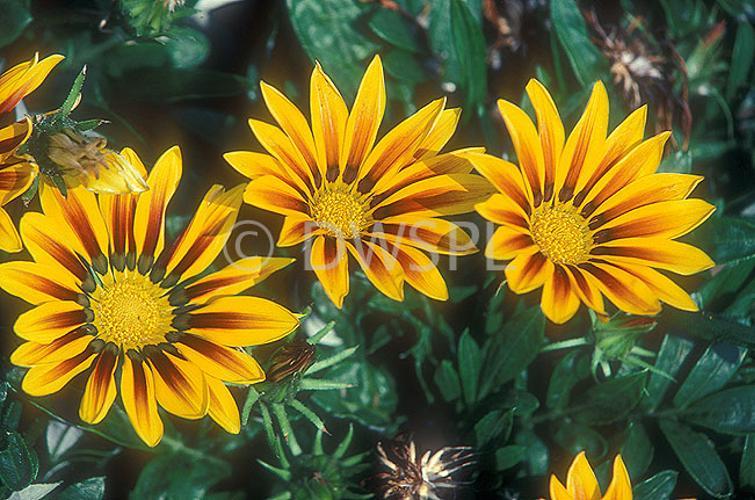
Label: gazania